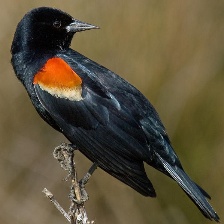
Species: RED WINGED BLACKBIRD
Scientific name: AGELAIUS PHOENICEUS